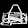
Label: Bag